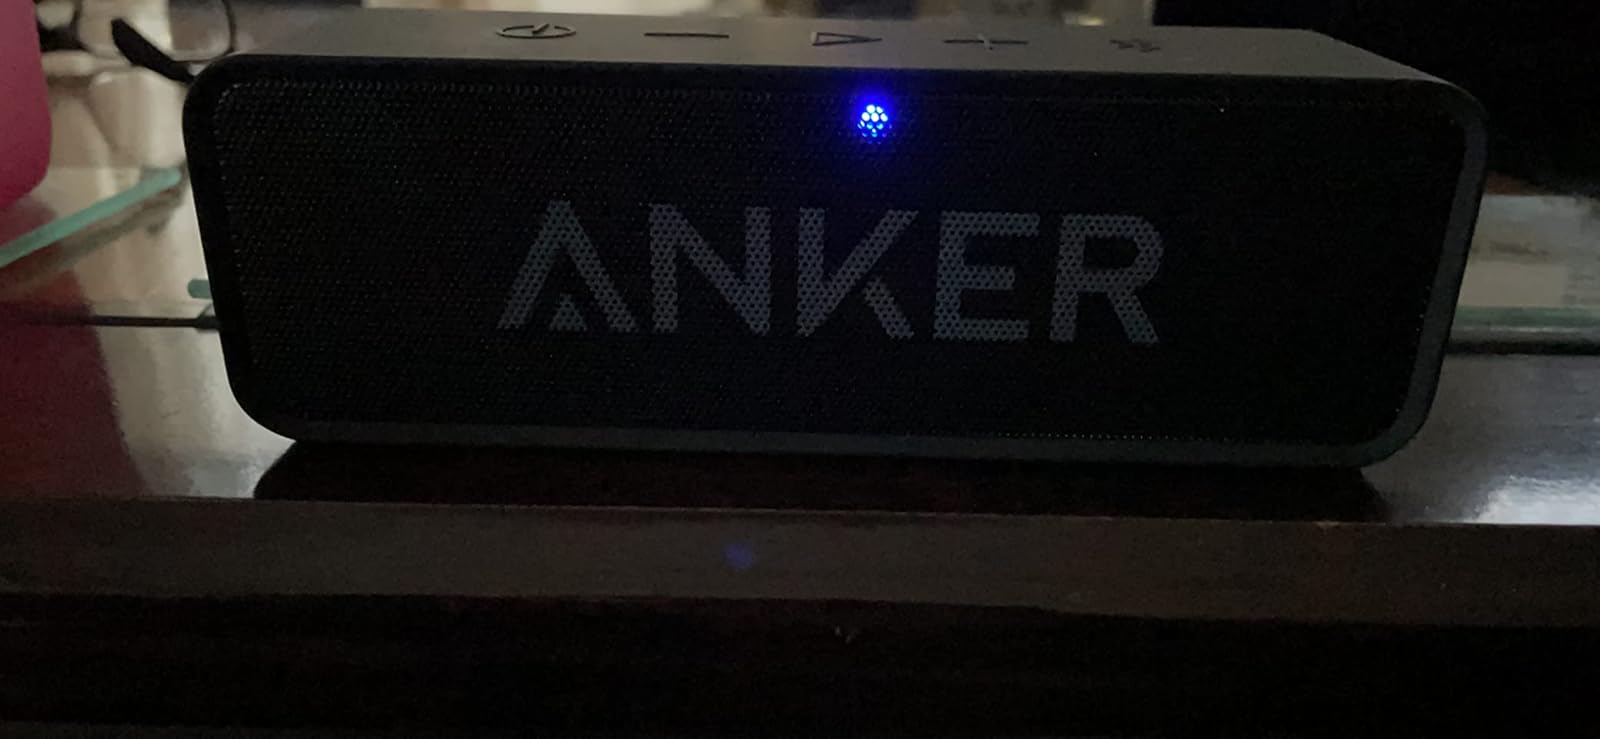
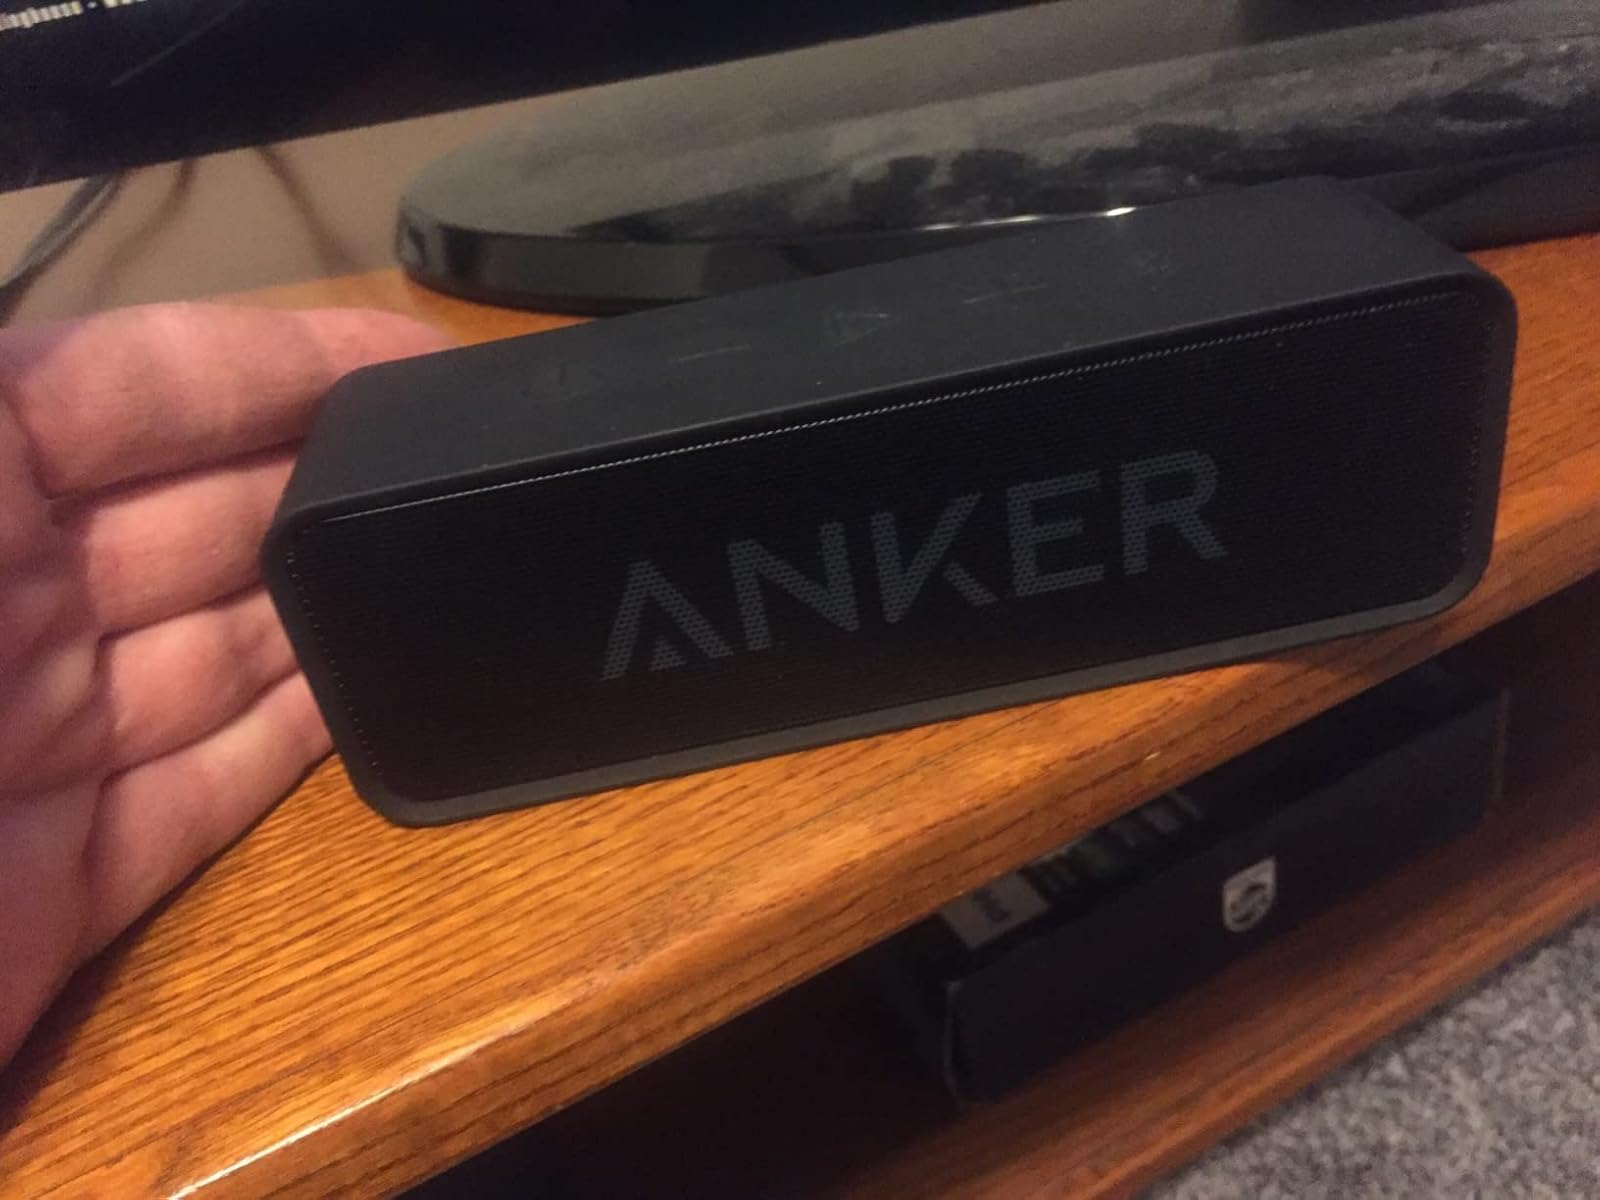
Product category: speaker
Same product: yes